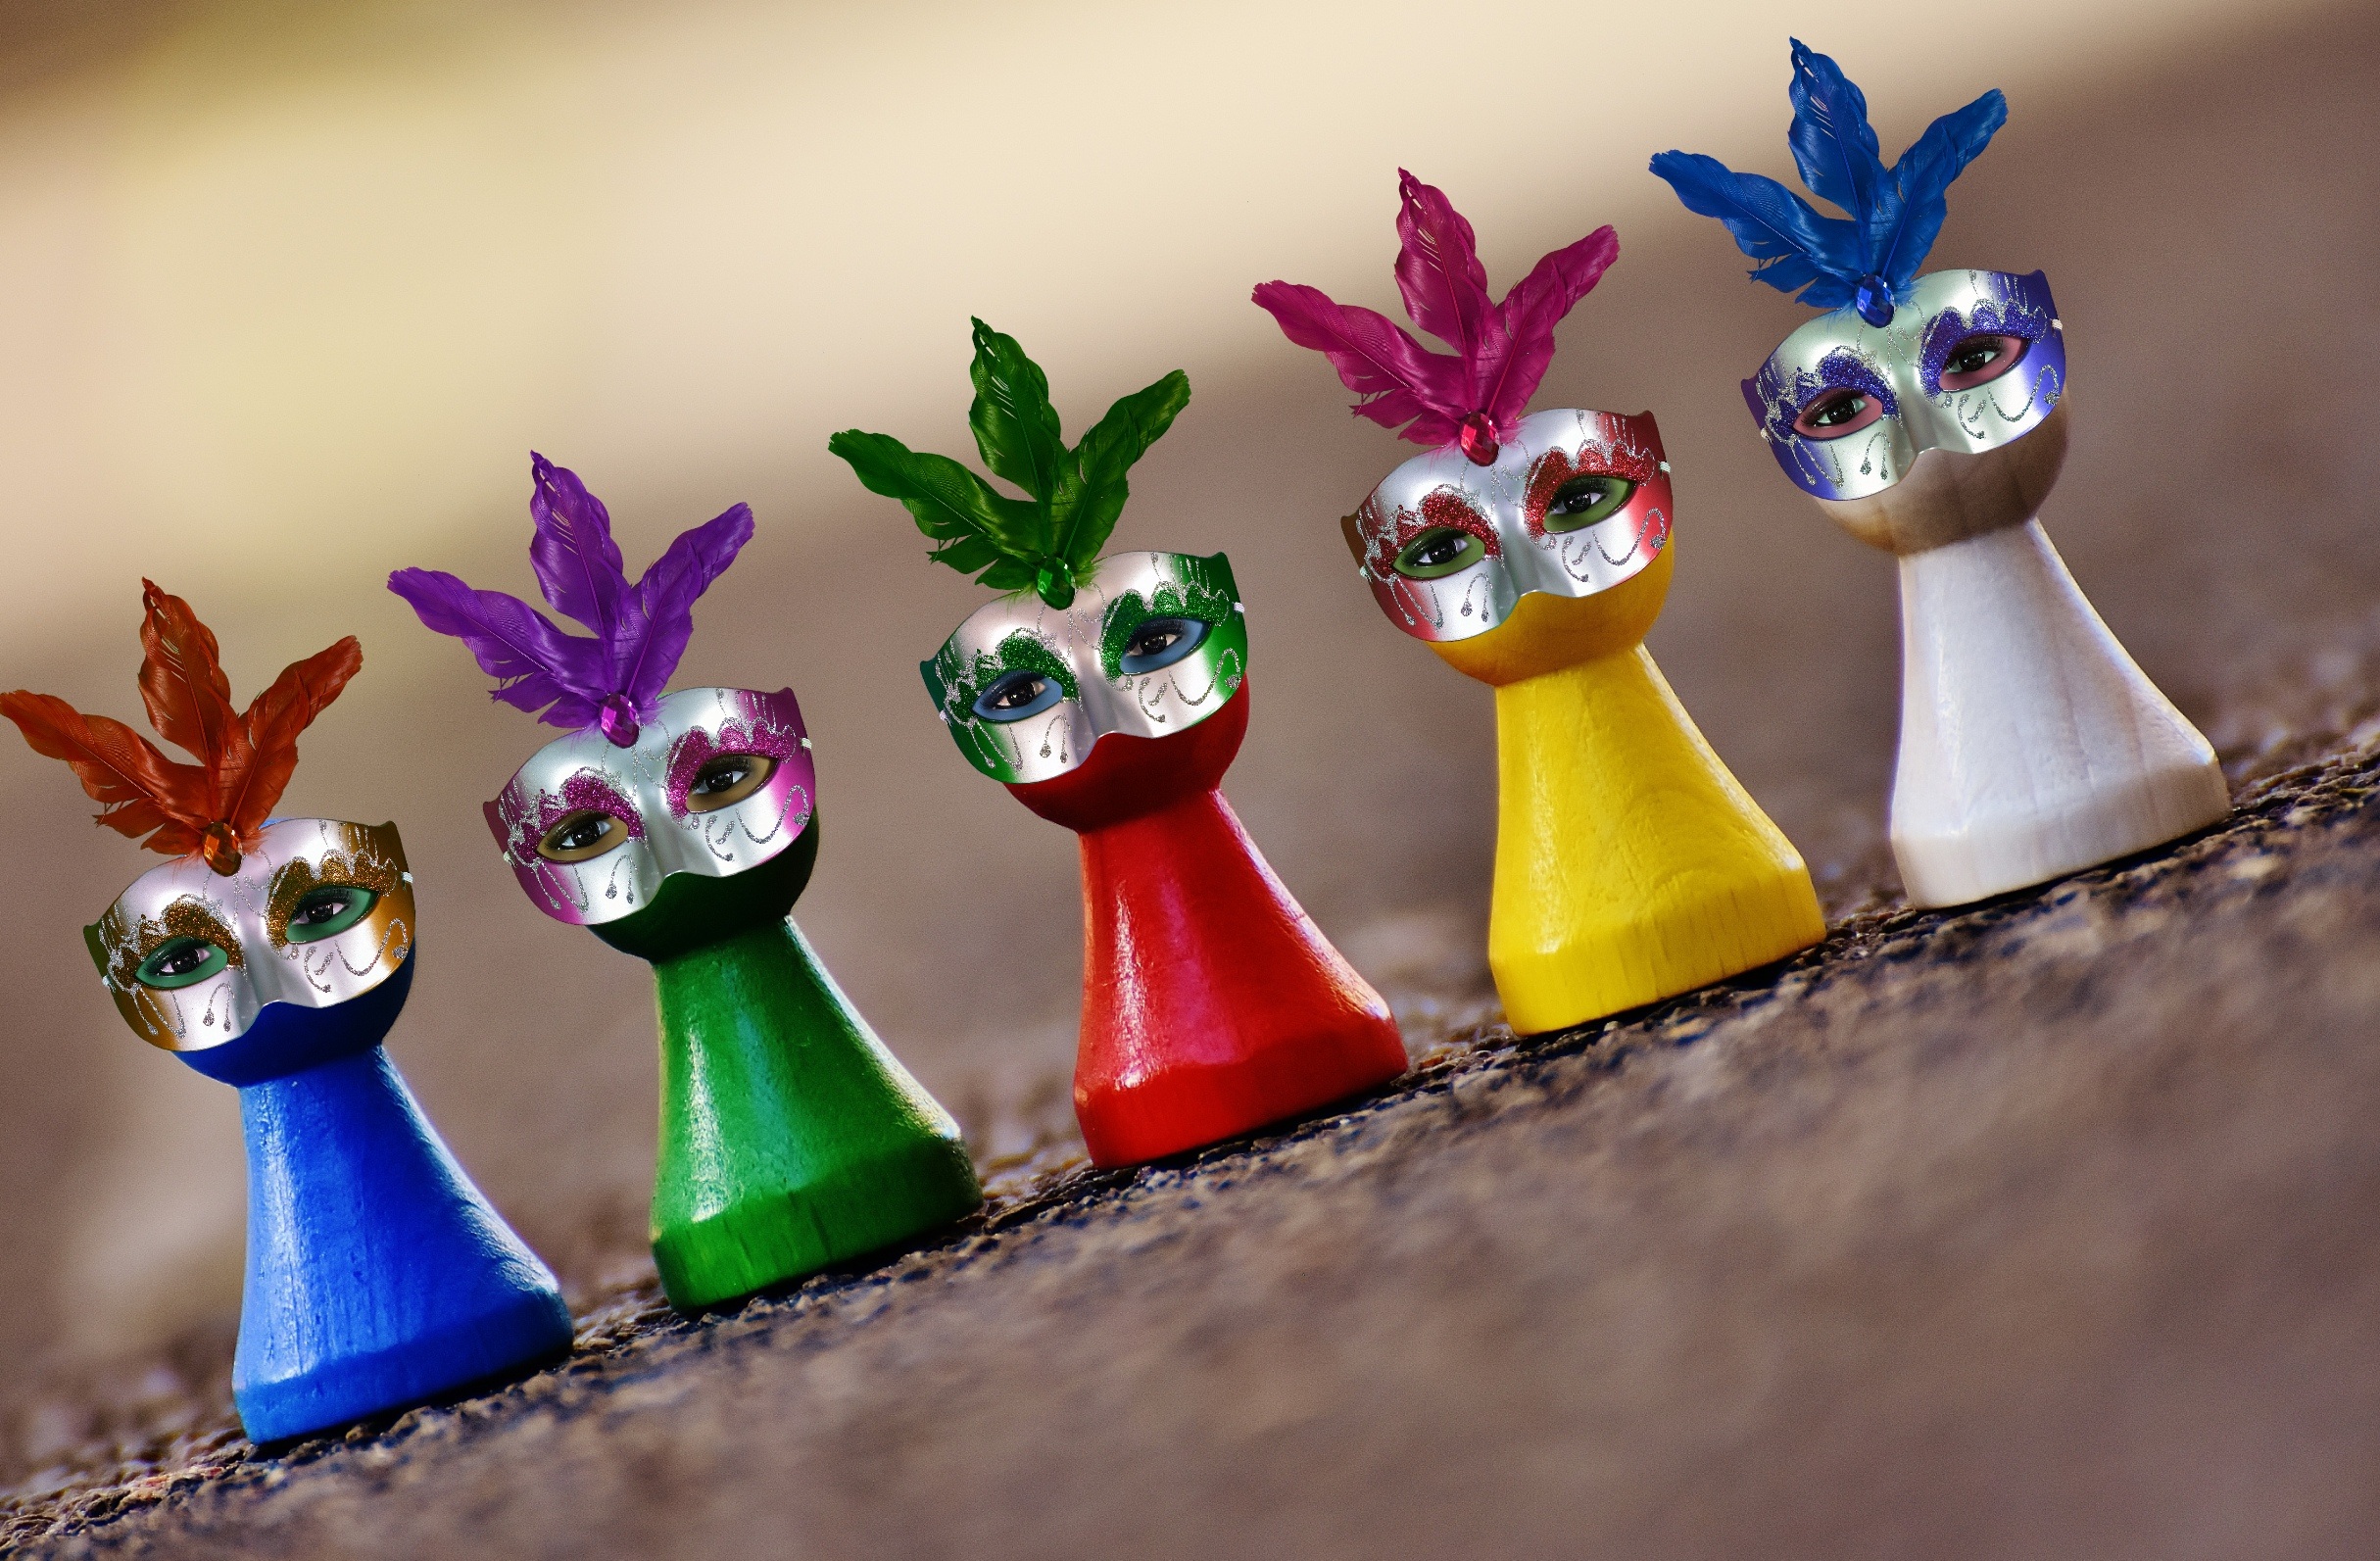
flower, carnival, color, toy, feather, art, figurine, funny, masks, game characters, play stone